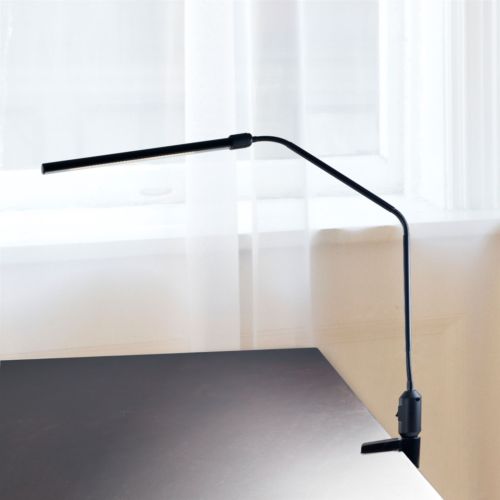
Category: lamp